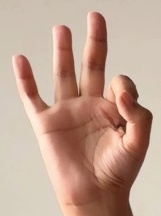
ASL sign: 9